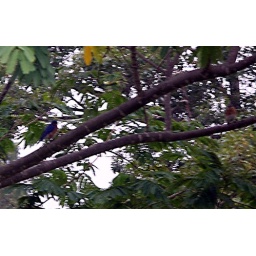
Blue birds in Formosa tree